Obihiro

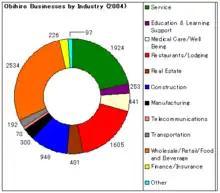
Obihiro's businesses broken down by industry

Obihiro, along with most of Tokachi, has a large agricultural sector that revolves around large scale farming operations. Farms within the boundaries of Obihiro have an average of approximately 24 hectares of arable land; exceeding the Hokkaido average (17.41 ha) and the national average (1.57 ha). The main crops produced are wheat, potatoes, beets, and beans, but there has also been progress in the production of "nagaimo" ("Dioscorea polystachya") and "gobō" ("Arctium lappa"); two of Tokachi's specialty products. The headquarters of 3 nationally renowned pastry companies (Rokkatei, Ryugetsu, and Cranberry) are also located in Obihiro.